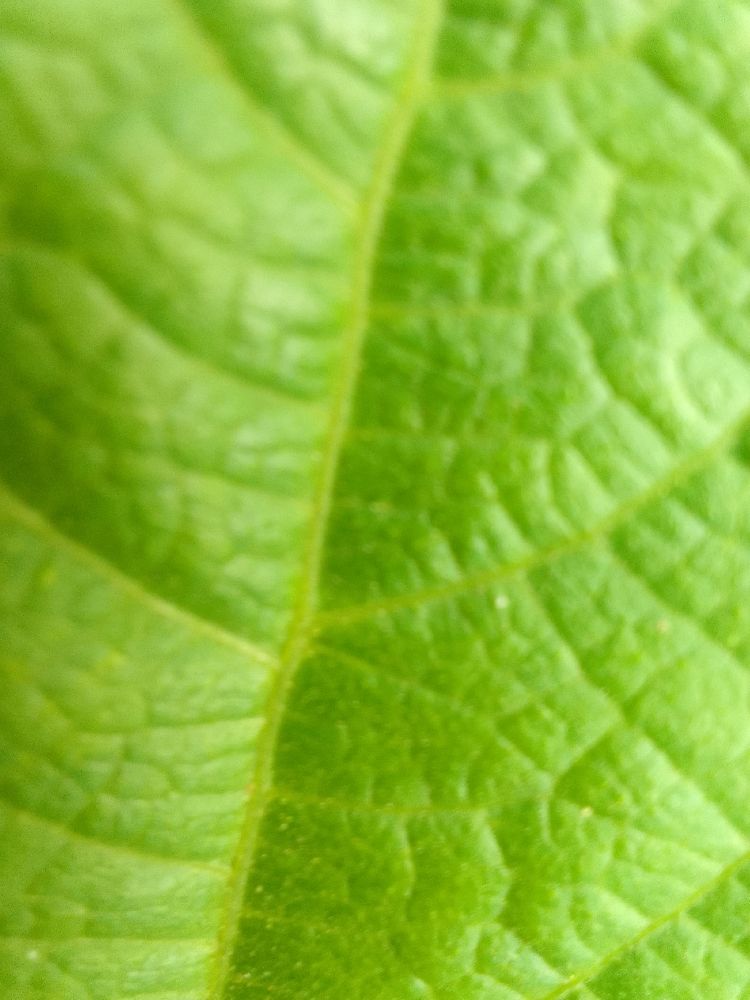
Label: healthy